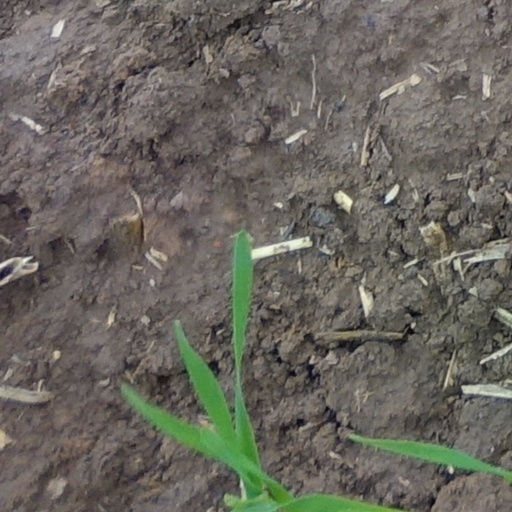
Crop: wheat